History of professional wrestling

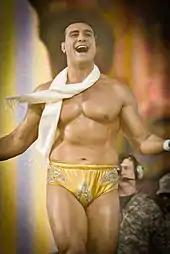
Prior to his arrival at WWE, Alberto Del Rio had achieved success at the Consejo Mundial de Lucha Libre (CMLL) in his country.

Wrestling appeared in the programs of circuses in the Russian Empire in the 1880s. By 1905 it strongly resembled modern professional wrestling its rules, customs, and manners. One of the most prominent promoters was "Uncle Vanya" Ivan Lebedev, who entertained the audience, announced the wrestlers' exits and developed a number of characters. There were "beasts" and "noble beauties". In the competitions were staged performances, which played on human feelings, capable of touching the heart of the then viewer. To arouse interest resorted to various tricks: started arguments in front of an audience, threatened each other with violence, hid behind the cheek swim bladder with red paint, which then poured faces.